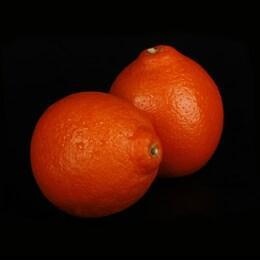
Label: mandarine